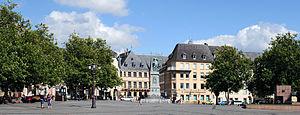
Luxembourg-Ville: Place Guillaume II, avec la statue équestre de Guillaume II (1792-1849), roi des Pays-Bas et grand-duc du Luxembourg
La place Guillaume II est une place centrale dans la ville de Luxembourg, au quartier de Ville-Haute. Elle porte le nom de Guillaume II qui était roi des Pays-Bas et grand-duc de Luxembourg. En luxembourgeois, cette place est mieux connue sous le nom de Knuedler, qui vient du mot luxembourgeois Knued, par référence aux nœuds que portaient les moines franciscains dans leurs ceintures.